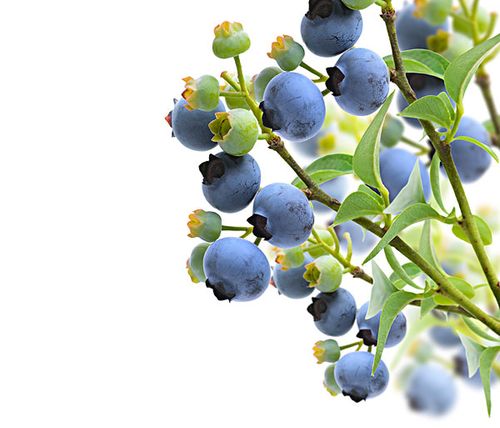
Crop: blueberry
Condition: healthy